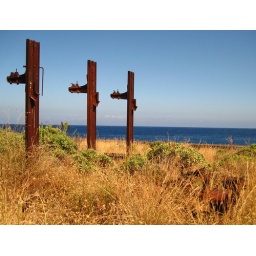
Old stuff lying around in a field close to the ocean